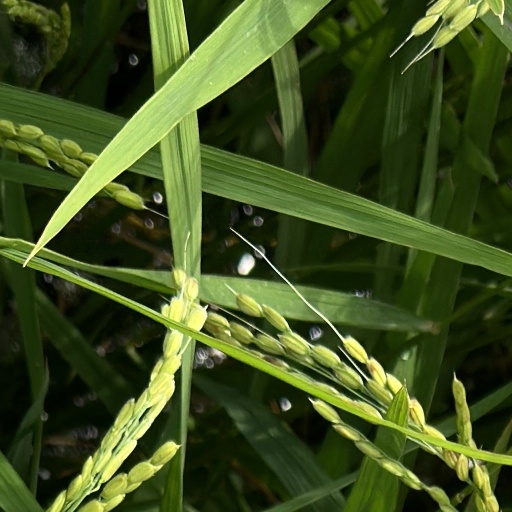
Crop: rice